Cambodian campaign

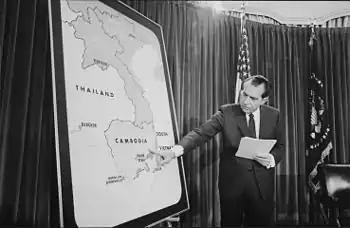
On 30 April 1970, President Nixon announced the attack into Cambodia. In a televised address to the nation, he justified it as a necessary response to North Vietnamese aggression.

On the evening of April 25 Nixon dined with his friend Bebe Rebozo and Kissinger. Afterward, they screened "Patton", which Nixon had seen five times previously. Kissinger later commented that "When he was pressed to the wall, his [Nixon's] romantic streak surfaced and he would see himself as a beleaguered military commander in the tradition of Patton." The following evening, Nixon decided that "We would go for broke" and gave his authorization for the incursion.